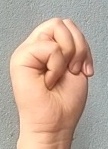
ASL sign: M